Raymond Forchion

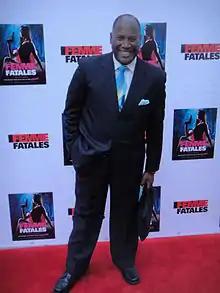
Raymond Forchion

Raymond Forchion is an American actor, writer, producer, and director who has appeared on film, television and stage. Aside from several pilots and TV movies, he has co-starred on series such as "Burn Notice", "Numb3rs", "", "Femme Fatales", "Southland",